Wen Yin Liang

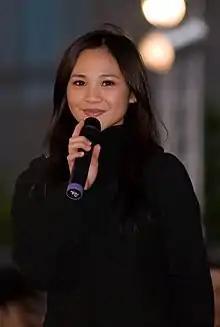

Wen Yin Liang (Rukai: Leheane Palray; or Rachel Liang born 8 April 1987) is a Taiwanese Mandopop singer.